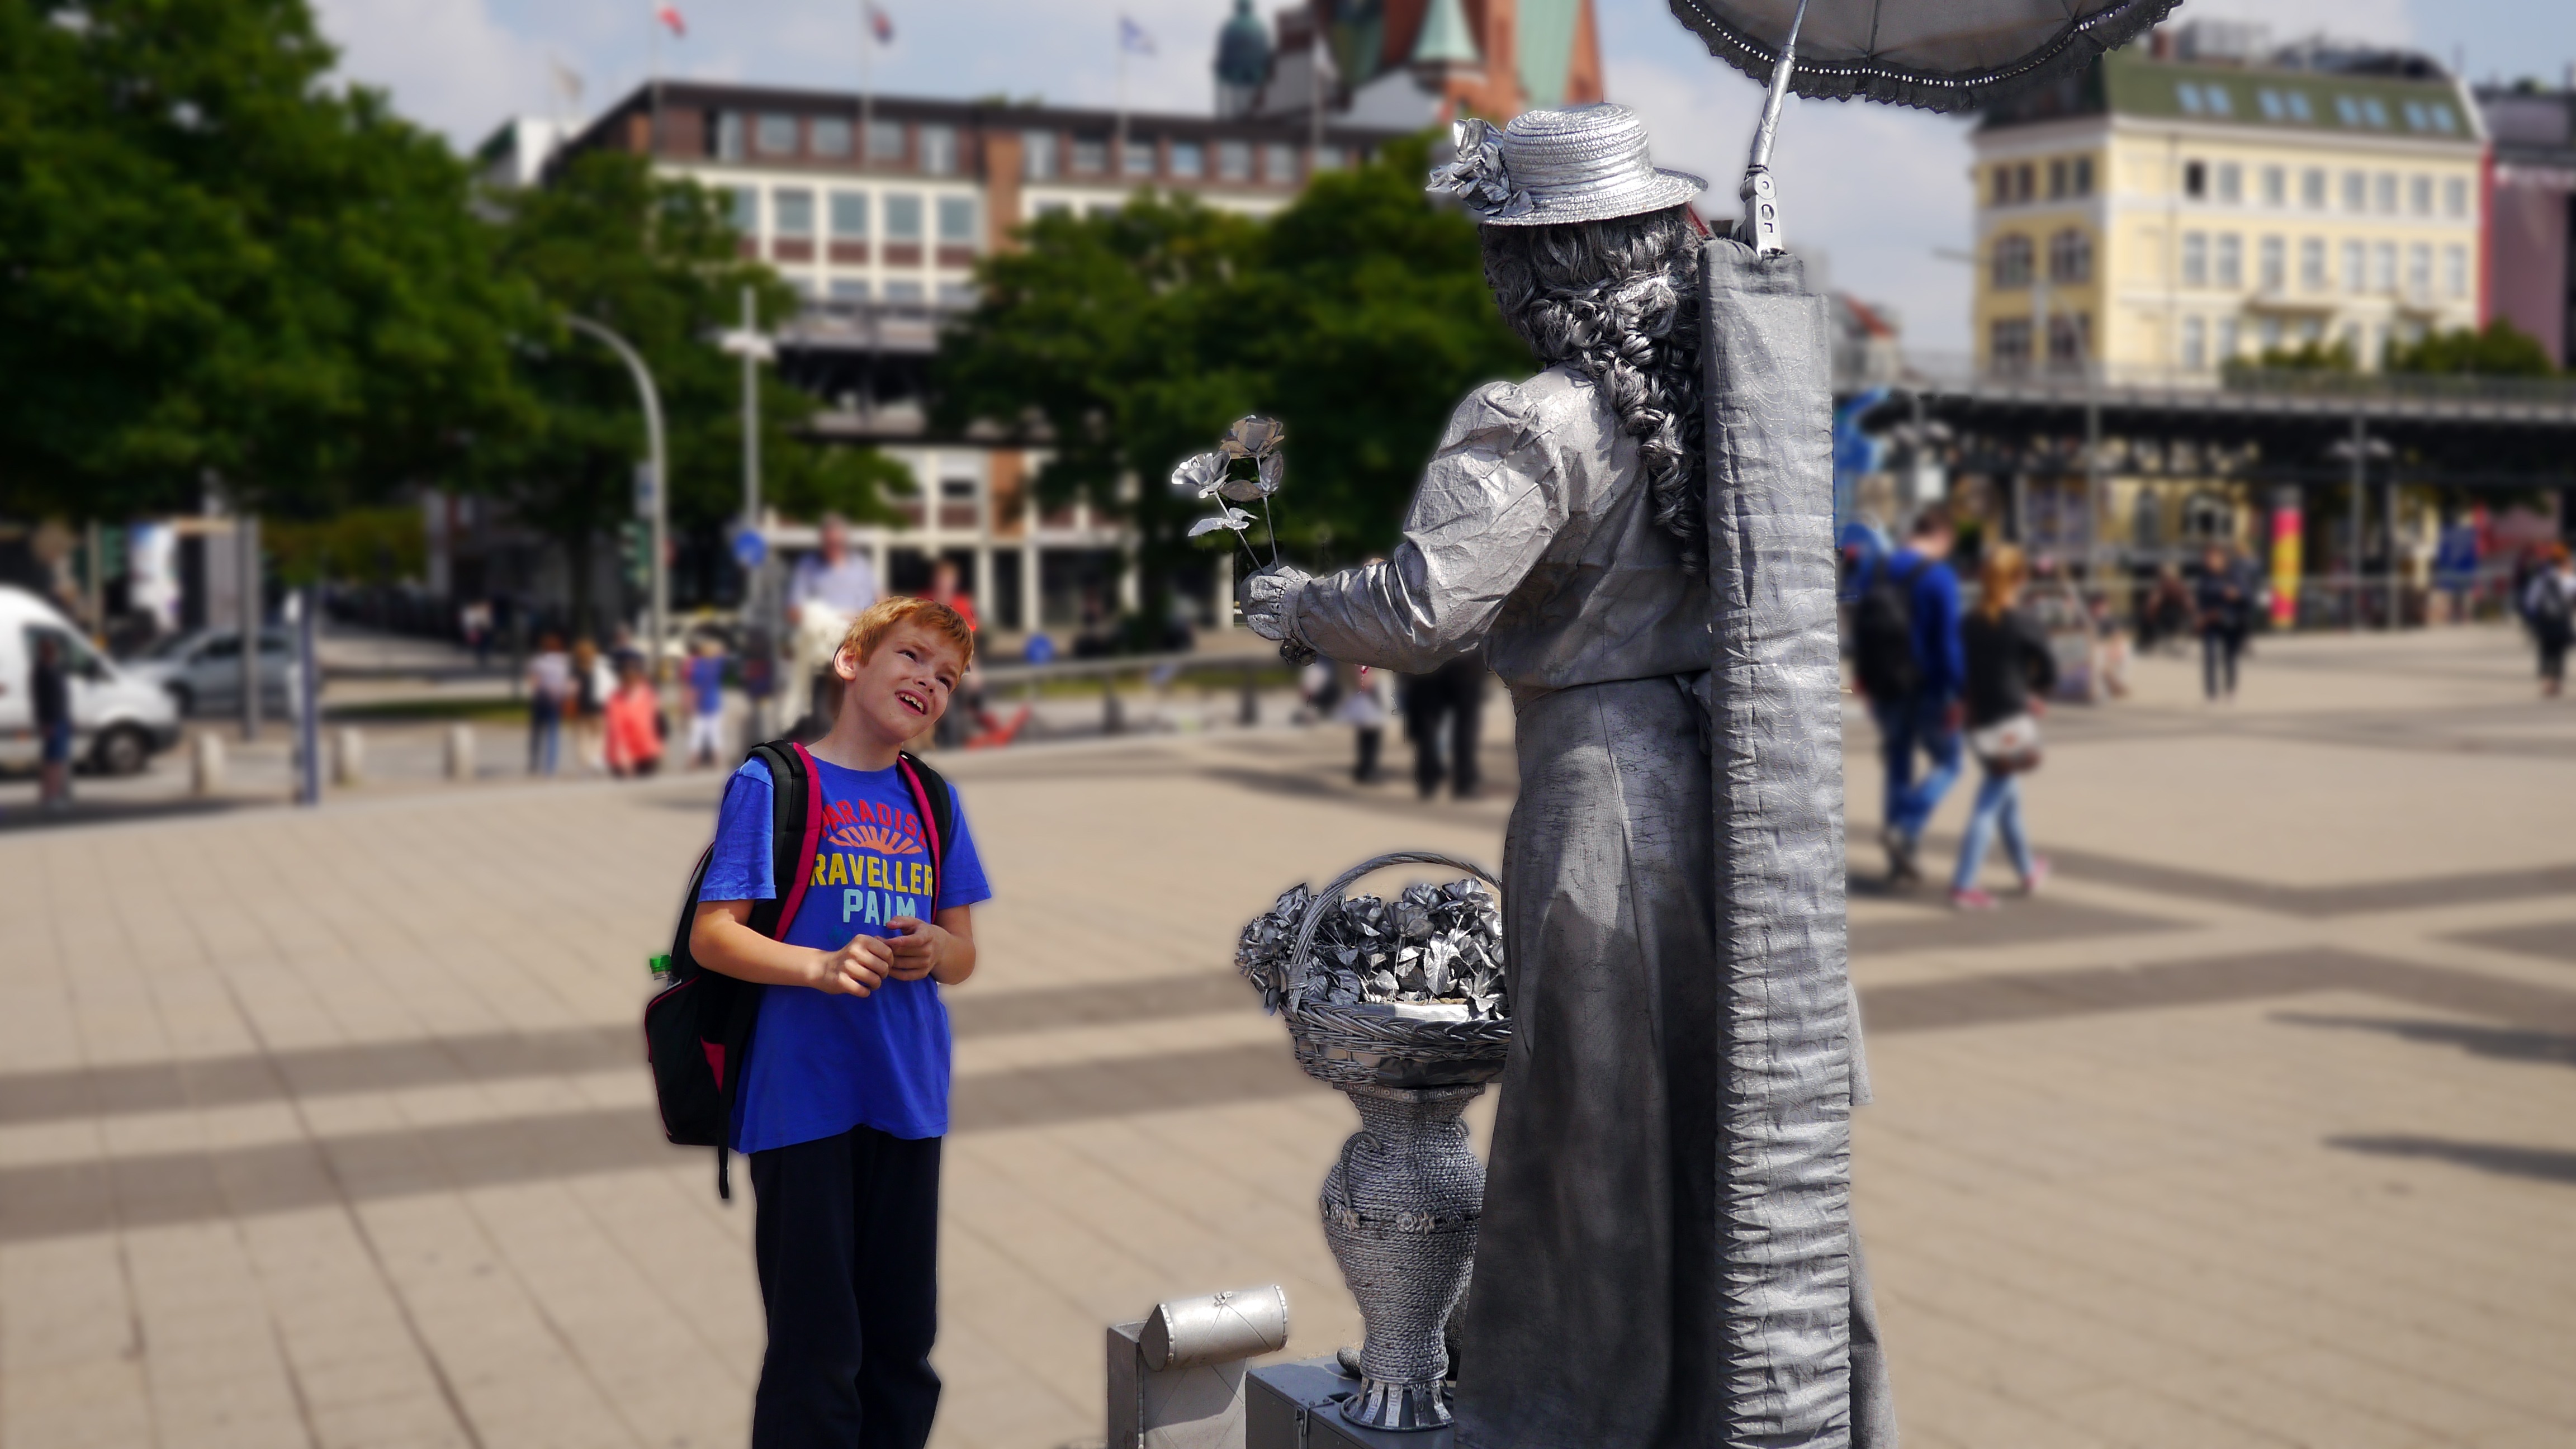
pedestrian, street, child, curiosity, festival, interest in, fiu